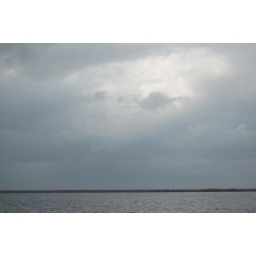
Clouds over the water on the boat ride out to the &amp;quot;submarine&amp;quot;.